TLC: Tables, Ladders & Chairs (2013)

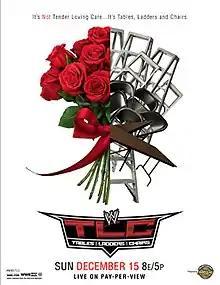
Promotional poster depicting tables, ladders and chairs and a rose bouquet split in half.

The 2013 TLC: Tables, Ladders & Chairs was the fifth annual professional wrestling pay-per-view (PPV) event produced by WWE. It took place on December 15, 2013, at the Toyota Center in Houston, Texas. It was the last TLC to air exclusively via PPV, as in 2014, the events also became available on WWE's online streaming service, the WWE Network, which launched in February that year.